Barbara Stettner-Stefańska

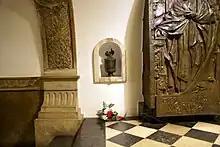
Fragment of the epitaph board of Cyprian Kamil Norwid and an urn with soil from his grave; Crypt of National Bards at Wawel Castle in Kraków (2011)

Stettner-Stefańska has written several books devoted to France and Paris, combining a guide with a historical and essayistic description of French-Polish studies. Dealing with the subject of Polish-French relations, she cooperated with, among others, the priest Stanisław Jeż - rector of the Polish Catholic Mission in France, Leszek Talko - long-time director of Polish Library in Paris and president of the Historical and Literary Society, Irena Wahl-Damasiewicz - emigration activist in France, as well as with photographer and academic lecturer Marek Świątkiewicz and Paweł Osikowski from the Parisian weekly "Catholic Voice" ("Głos Katolicki").